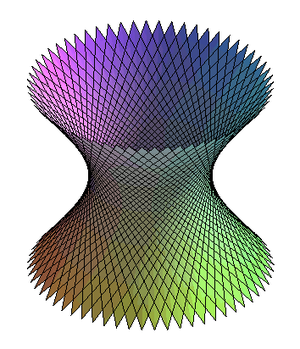
Hyperboloïde à une nappe
En mathématiques, une surface de révolution est une surface de ℝ³, invariante par rotation autour d'un axe fixe. Une surface balayée par la rotation d'une courbe quelconque autour d'un axe fixe est une surface de révolution. Son intersection avec un plan contenant l'axe s'appelle une méridienne. Son intersection avec un plan perpendiculaire à l'axe est formée de cercles appelés parallèles. Les surfaces de révolution comprennent les sphères, les tores, cylindre de révolution, ellipsoïde de révolution et hyperboloïdes de révolution, les ovoïdes, etc.
En mathématiques, et plus précisément en géométrie, une surface réglée est une surface par chaque point de laquelle passe une droite, appelée génératrice, contenue dans la surface.